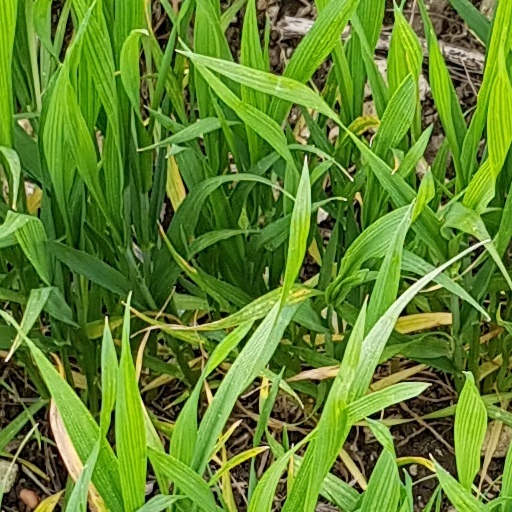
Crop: wheat